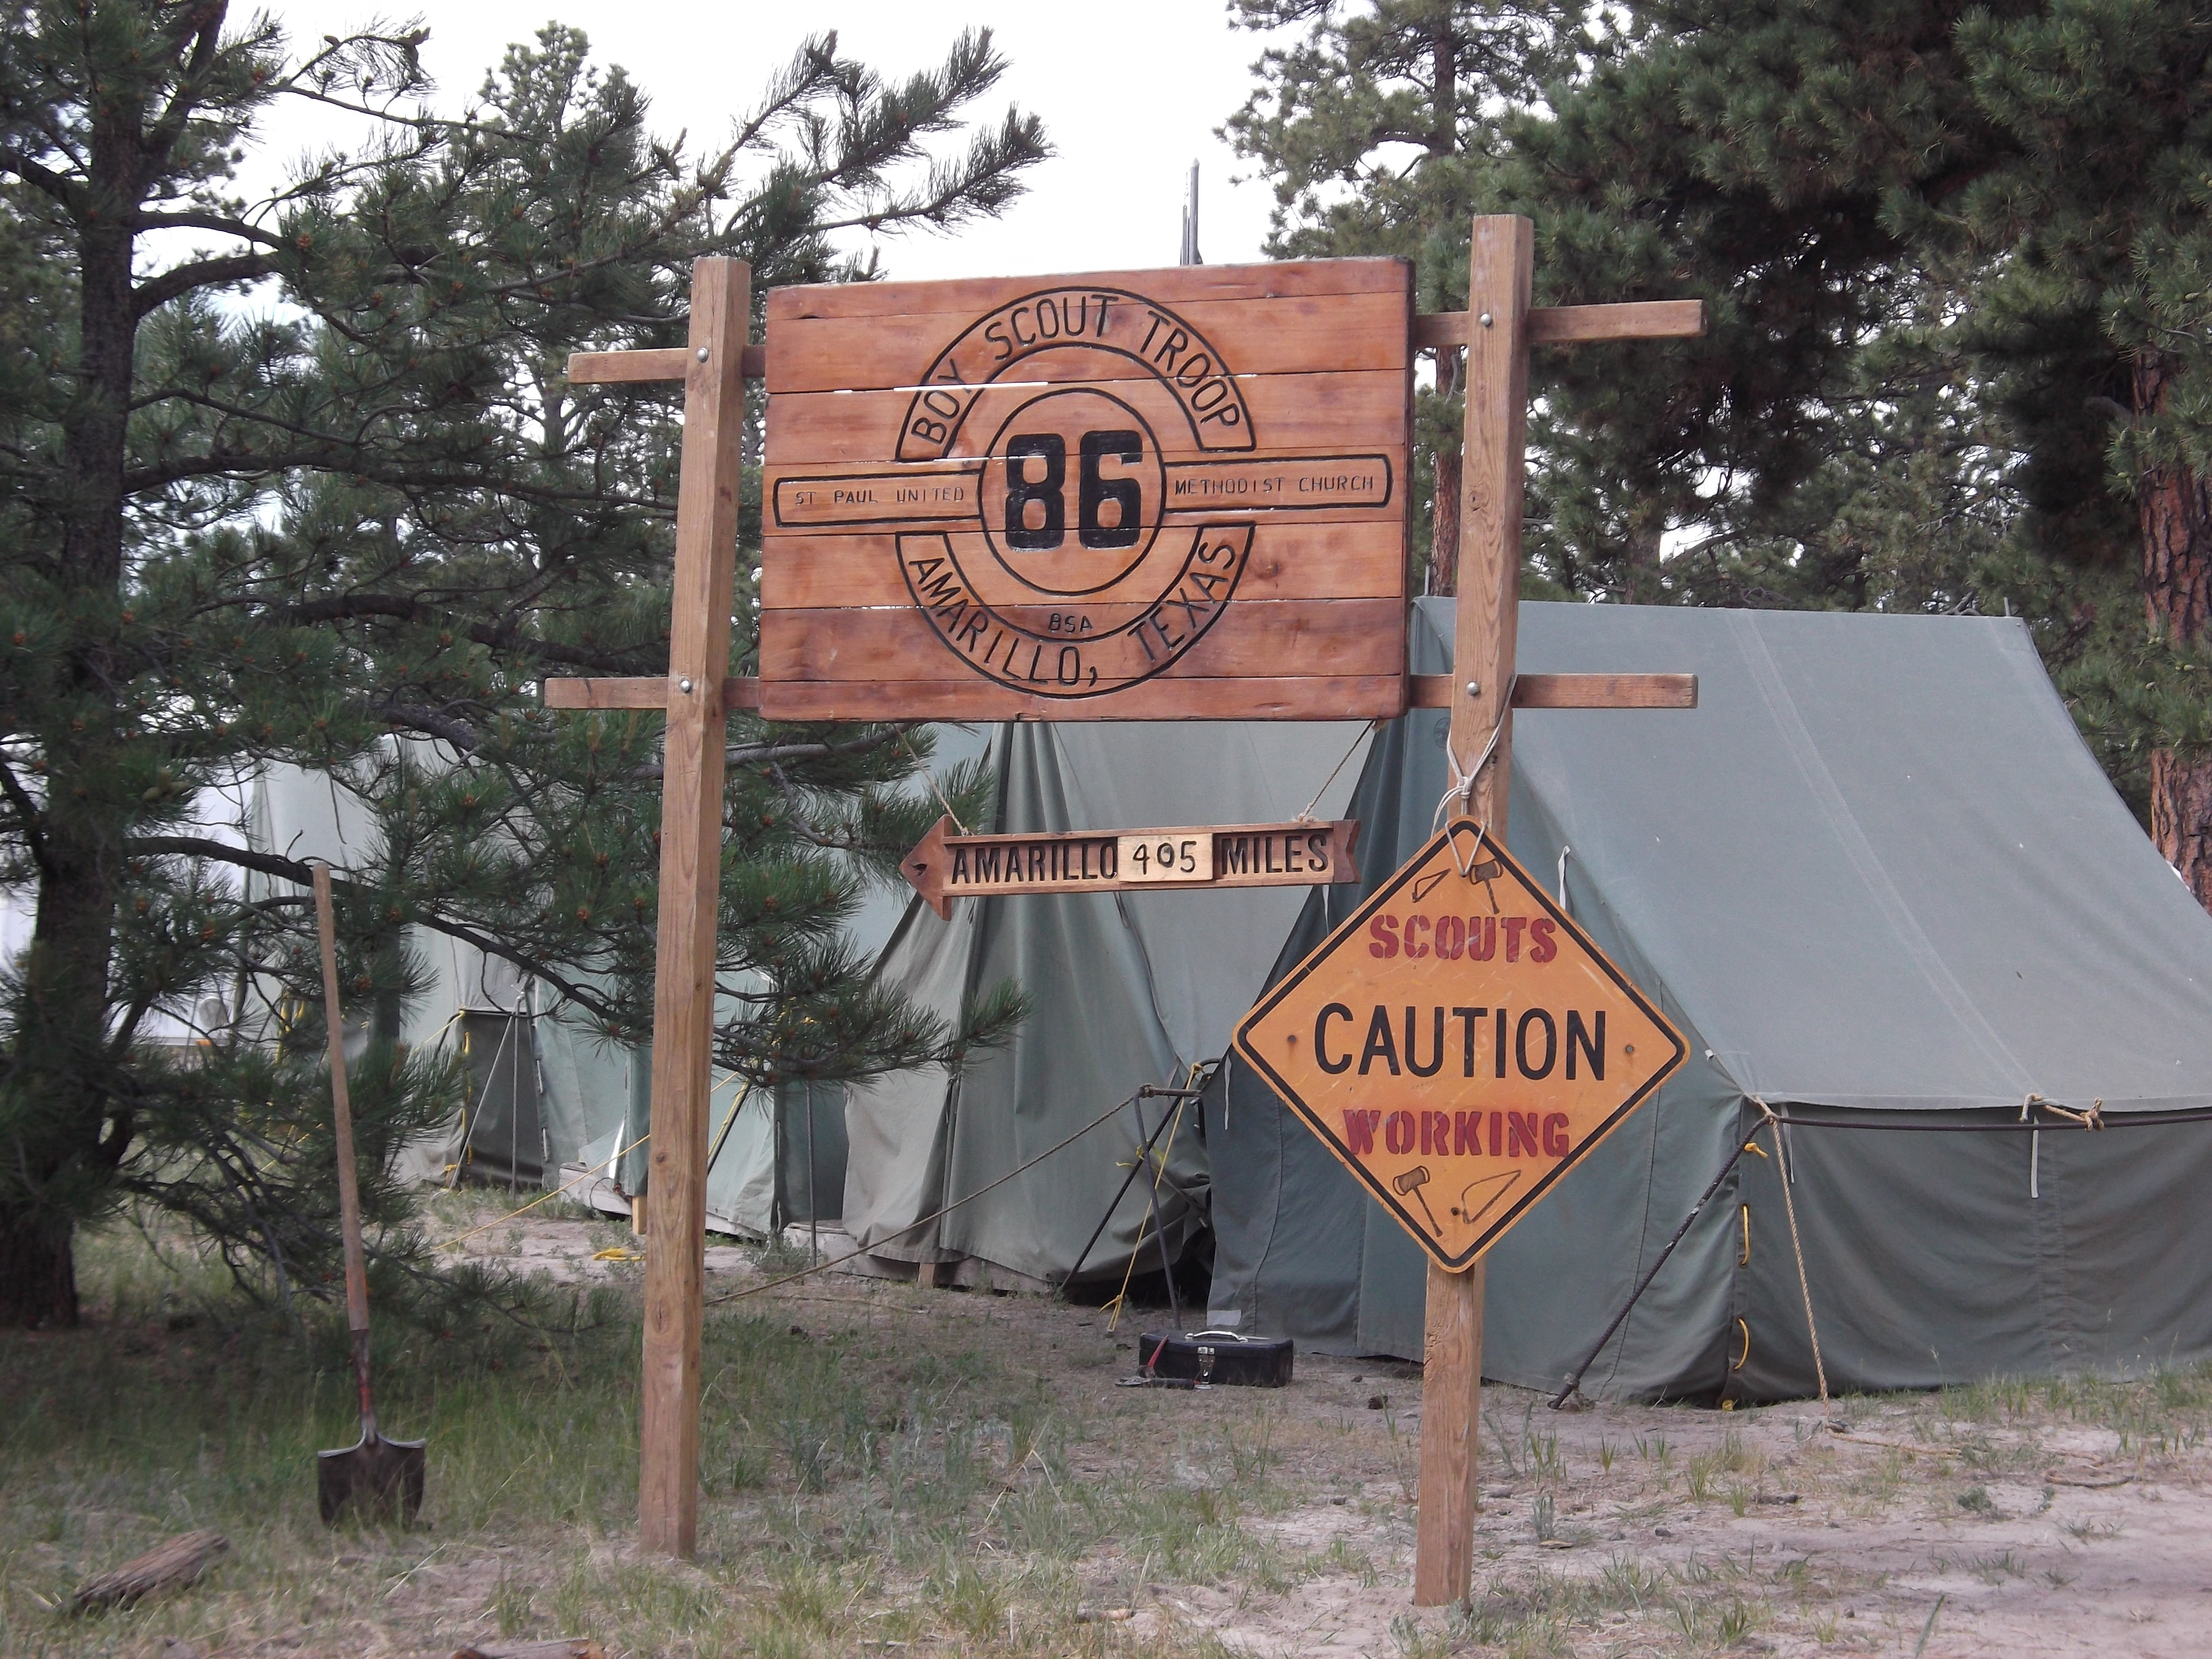
tree, nature, outdoor, adventure, summer, sign, vehicle, camping, tent, activity, camp, scout, scouting, campsite, recreational